Cvetković–Maček Agreement

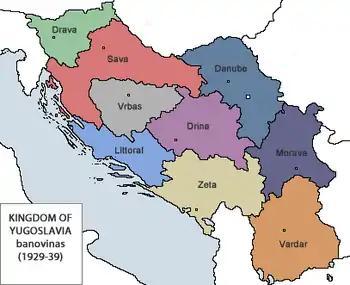
The nine initial Banovinas of Yugoslavia, established in 1929 and each named after a body of water and deliberately drawn to avoid historically, ethnically or regionally pre-established borders while effectively maintaining Serb ethnic dominance.

After the proclamation of the 6 January Dictatorship by Alexander I, the Vidovdan Constitution was overturned. Half a year later, it was replaced with the 1931 Yugoslav Constitution (also known as "September Constitution"), and the country officially became the "Kingdom of Yugoslavia". In the September Constitution, the 33 administrative districts of the Vidovdan Constitution were replaced with nine "banovinas." Each of these were named after a river, and in the case of the Littoral Banovina, after the coastline. They were outwardly designed to avoid connotations of historical, ethnic, regional or religious allegiance, but were in effect a continuation of the Serbian dominance within Yugoslavia: Serbs were the majority in six out of nine of the banovinas, Slovenes the majority in Drava, Croatians in Sava and Littoral. By comparison, the Kosovo Albanians and Macedonians were minorities under Serbian majorities in Zeta and Vardar, and the Bosniaks (often just called "Muslims" at the time) were split between four banovinas (Vrbas, Zeta, Drina, Littoral), making a majority in none of them.